Ottawa Senators (original)

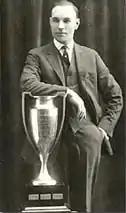
Frank Nighbor with original Hart Trophy

In 1910–11, the NHA contracted and imposed a salary cap, leading many of the Ottawa players to threaten to form a competing league. However, team owners controlled the rinks and the players accepted the new conditions. For Ottawa players, conditions did not deteriorate much as the club provided bonuses after the season. Ottawa gained revenge for the previous loss to Renfrew by defeating Renfrew 19–5. The team went 13–3 to win the NHA and inherit the Stanley Cup; Marty Walsh and Dubby Kerr led the goal scoring with 37 and 32 goals in 16 games. After the season Ottawa played two challenges, against Galt, winning 7–4, and against Port Arthur, winning 13–4. In the Port Arthur game, Marty Walsh came close to matching Frank McGee's total, scoring ten goals. 1910–11 was the debut season of right wing Jack Darragh who scored 18 goals in 16 games.